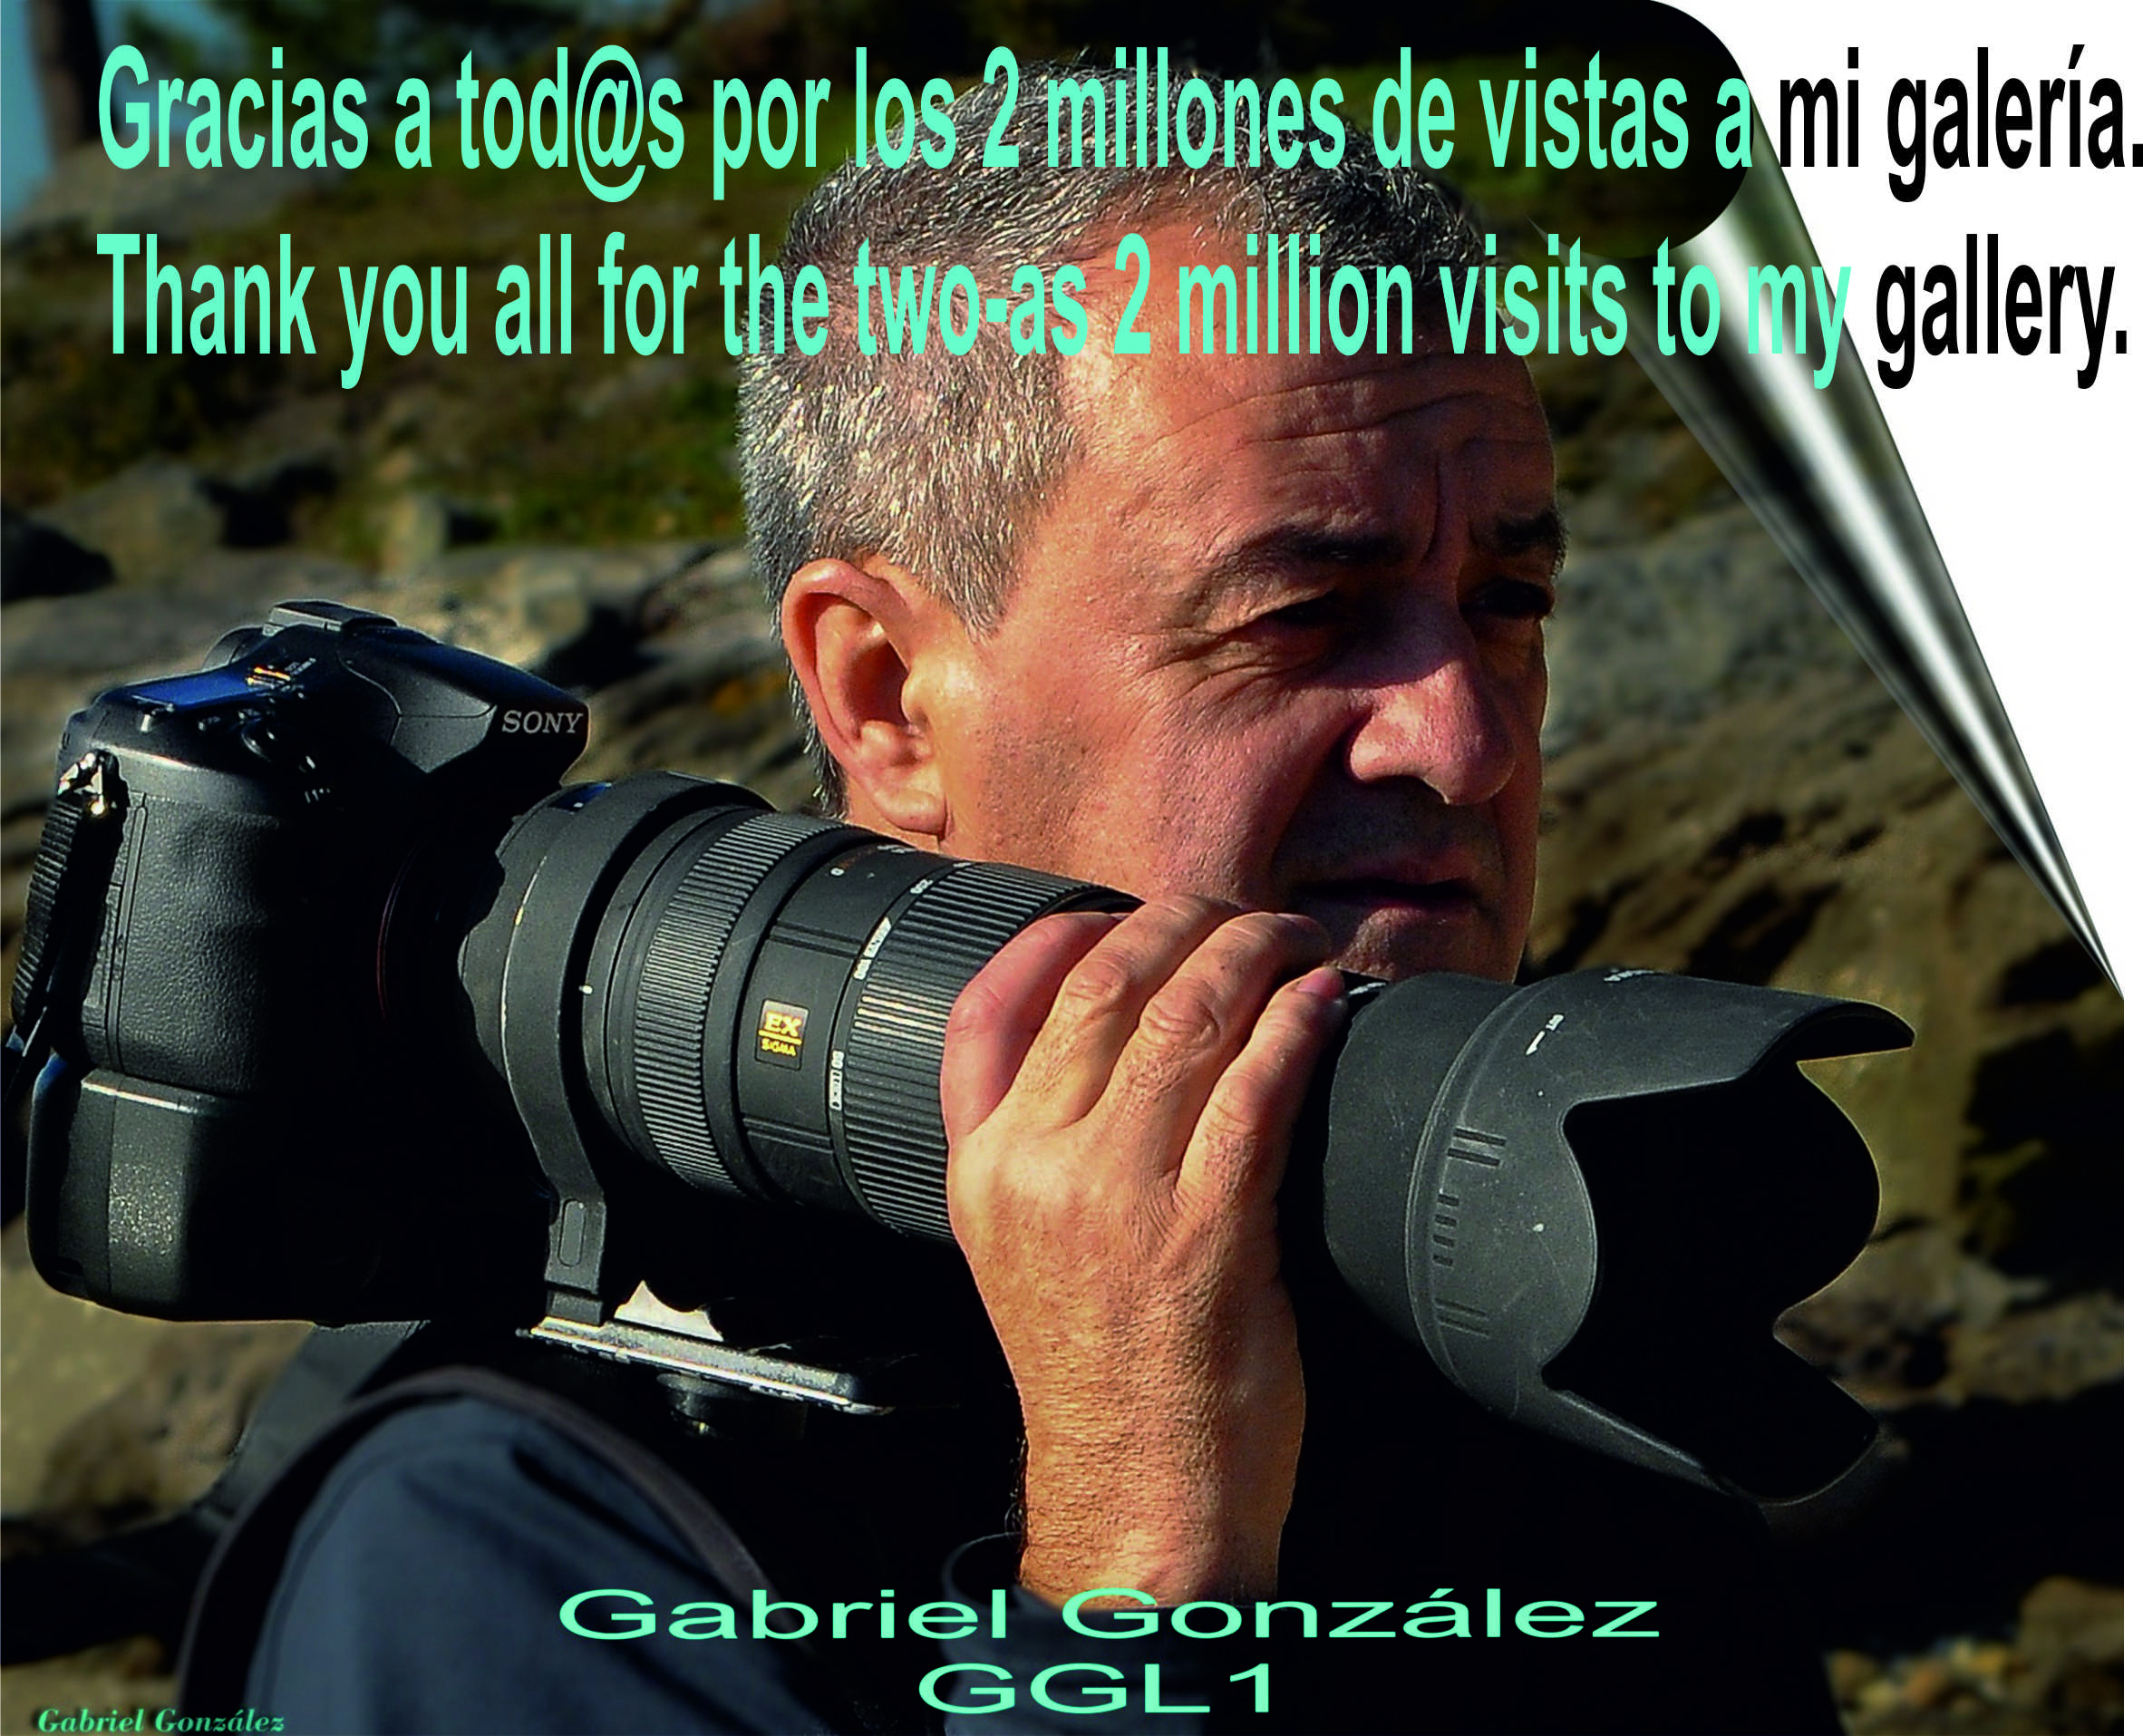
screenshot, ggl1, gaby, action film